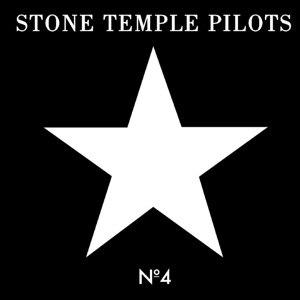
N° 4 est le quatrième album du groupe américain Stone Temple Pilots. Il est sorti en 26 octobre 1999 sur le label Atlantic et a été produit par Brendan O'Brien.